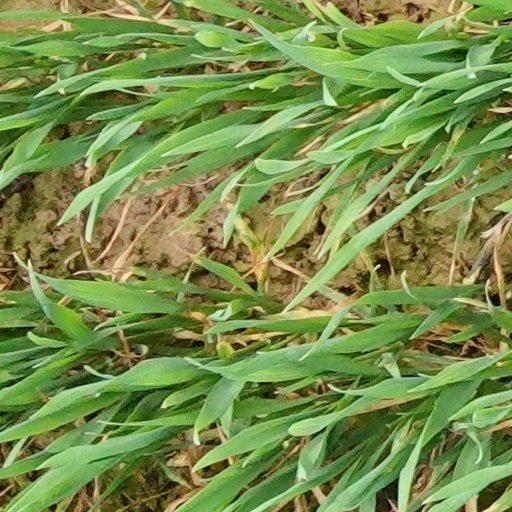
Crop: wheat